John Company (board game)

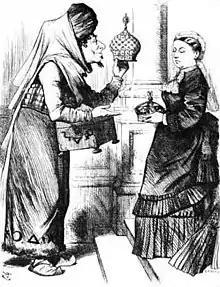
A "Punch" cartoon by John Tenniel from 1876, showing the Prime Minister Benjamin Disraeli dressed as the evil wizard Abanazar, offering to exchange crowns with Queen Victoria. This cartoon is used on the "Parliament Exposed!" card, with a note that the period's racism affected even anti-colonial positions.

"John Company" is played on a board displaying a map of India, rewards for employees who retire, and information about the Company and the game state. Each player represents a family owning shares in, or having members working for, the East India Company. During setup, players receive random bonuses such as money, positions in the Company, having influence on the Prime Minister, and a set of five promise cards, which they may use when negotiating; if another player uses a promise card, the player whose card it is must fulfill the promise if they can. Promises include small loans and consent for nepotism during hiring.